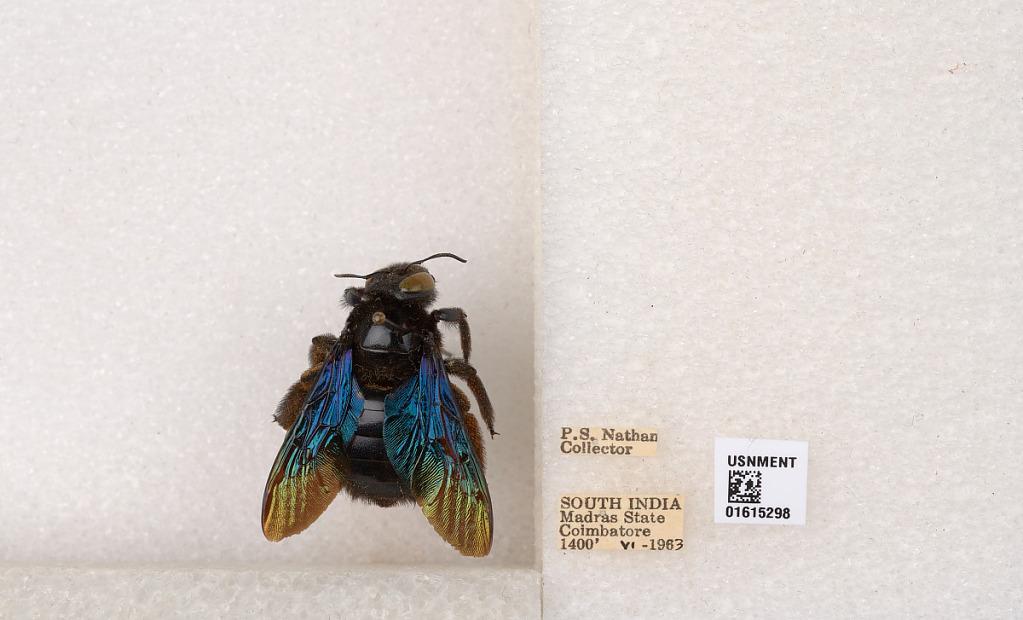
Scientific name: Xylocopa (Biluna) auripennis auripennis Lepeletier
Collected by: P. Nathan
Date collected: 1963-6-1
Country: India
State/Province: Tamil Nadu
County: Coimbatore
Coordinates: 10.9955, 76.9034